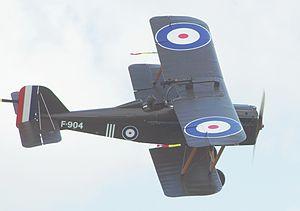
Le Royal Aircraft Factory S.E.5 était un avion de chasse biplan britannique de la Première Guerre mondiale.
L’As des as est une comédie franco-allemande coécrite et réalisée par Gérard Oury, sortie en 1982.